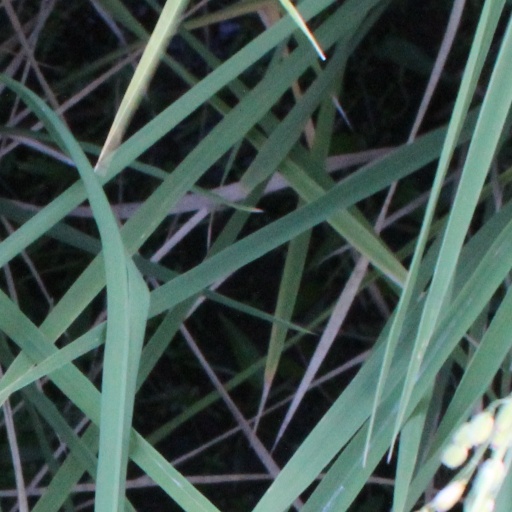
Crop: rice